Michael Cooper (rugby league)

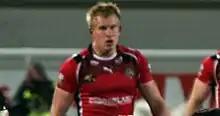
Cooper playing for the Warrington Wolves in 2010

He played in the 2012 Super League Grand Final defeat by Leeds at Old Trafford.